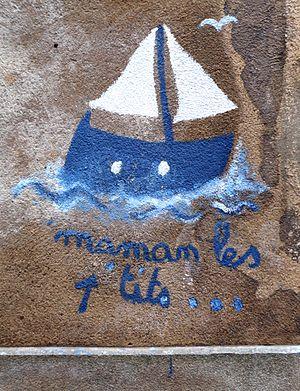
Graffiti, 'Maman les petits bâteaux', Semur-en-Auxois, Côte-d'Or, Bourgogne, FRANCE
Une chanson, ou un chant, est une œuvre musicale composée d'un texte et d'une mélodie destinée à être interprétée par la voix humaine. Cette interprétation peut se faire sans accompagnement instrumental, c'est-à-dire a cappella, ou au contraire être accompagnée d'un ou plusieurs instruments. Elle peut être à une voix ou à plusieurs comme dans une choral.